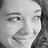
Emotion: happy